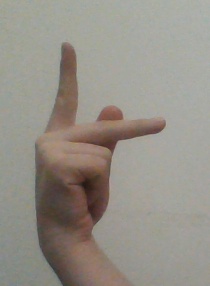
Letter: dha